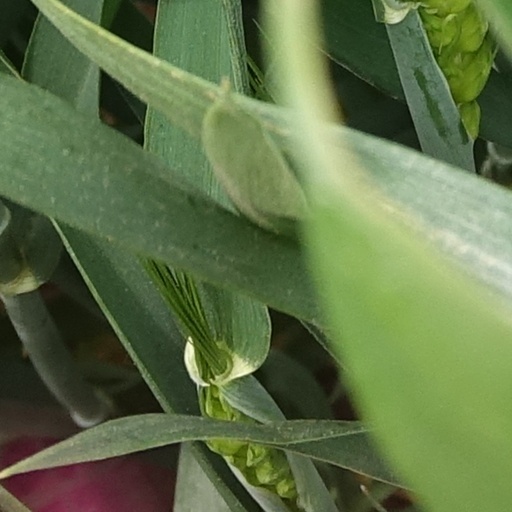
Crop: wheat